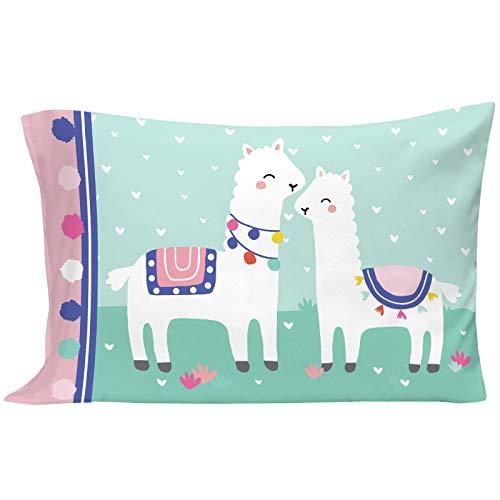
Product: Everything Kids Pink & Mint Llama 4Piece Toddler Bed Set - Comforter, Fitted Bottom Sheet, Flat Top Sheet, Reversible Pillowcase, Pink, Mint, Navy, Raspberry
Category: Home & Kitchen | Bedding | Kids' Bedding | Comforters & Sets | Comforter Sets
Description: This set is sure to be the highlight of your toddler's room.
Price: $47.81